André Linman

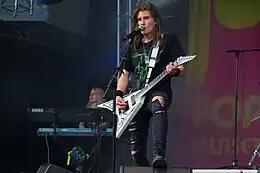
André Linman (2011)

André Linman (born 28 February 1992) is a founding member, lead singer and guitarist of the Finnish band Sturm und Drang. Sturm und Drang have been on hiatus since 2013. Linman is currently lead vocalist of One Desire. He started learning guitar and singing in 2004, the same year Sturm und Drang was formed.